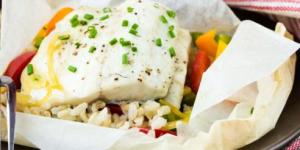
thermomix mero en papillote